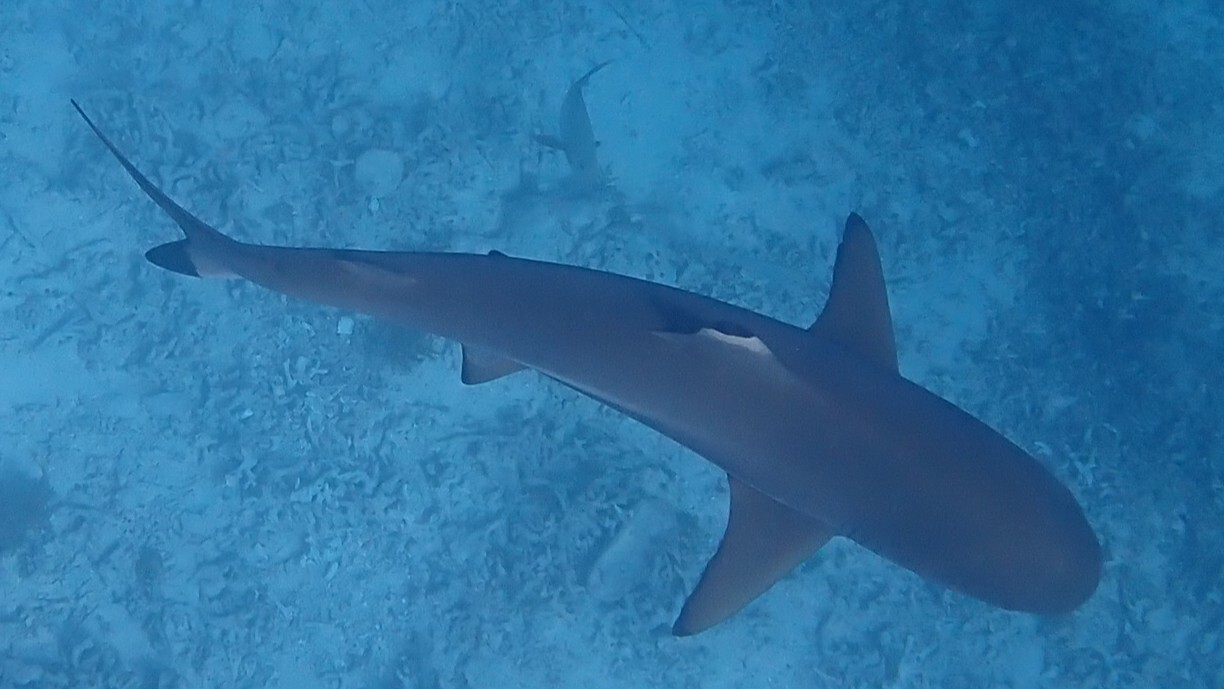
Carcharhinus melanopterus (Blacktip Reef Shark)